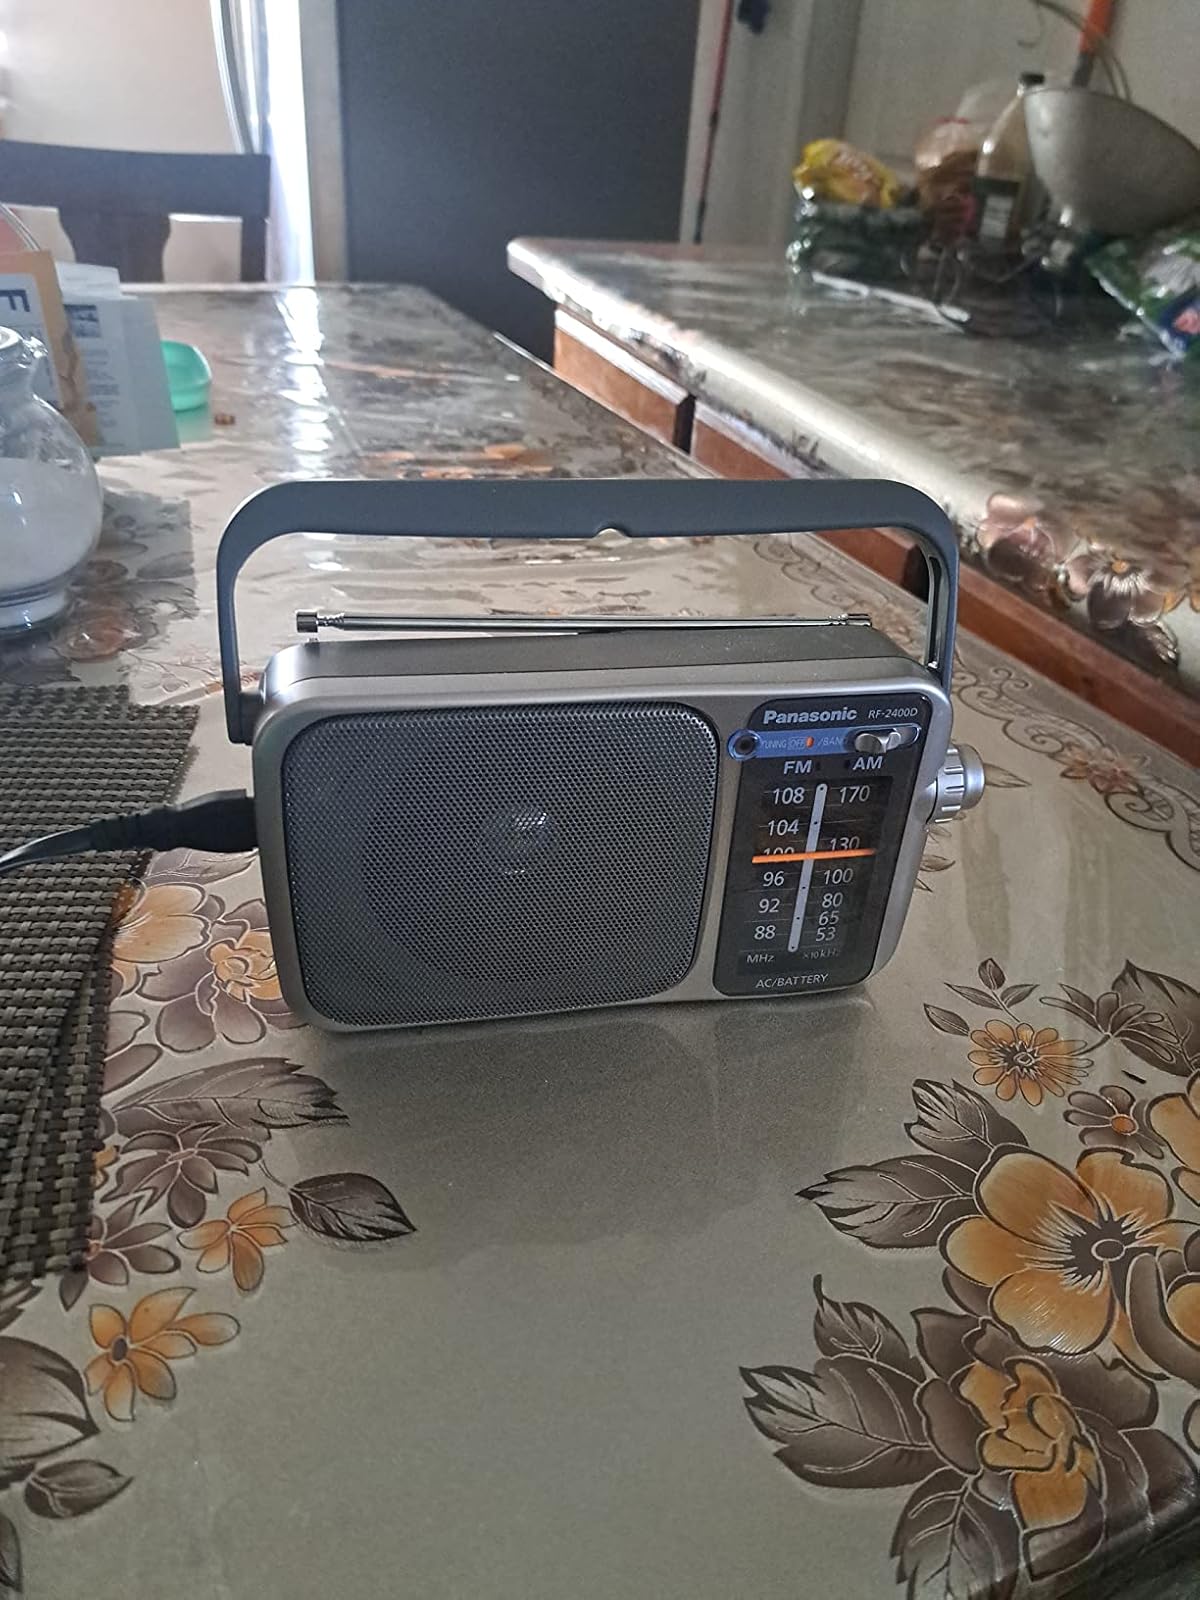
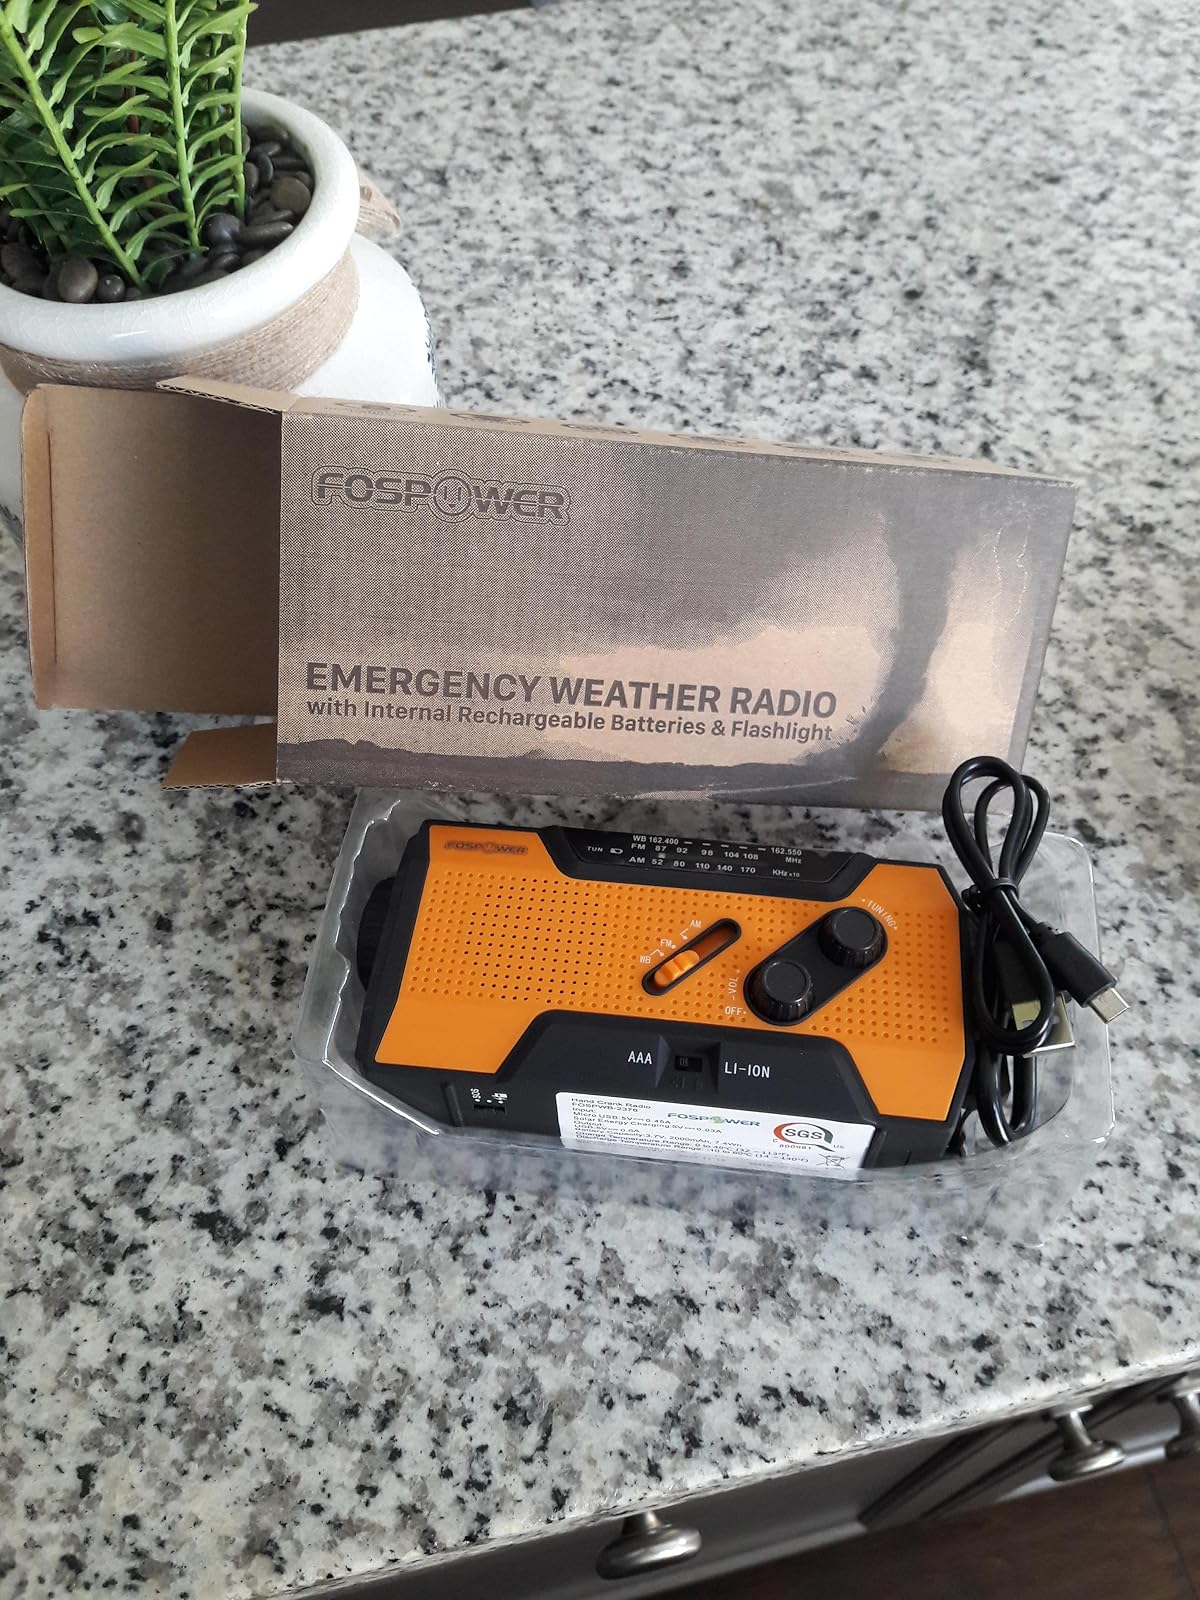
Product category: radio
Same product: no